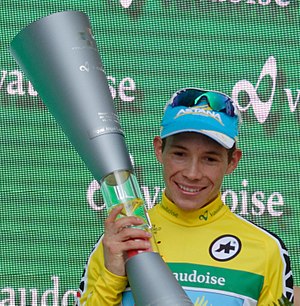
Miguel Ángel López (cykelrytter)
López ved Tour de Suisse 2016
Miguel Ángel López er en colombiansk cykelrytter som cykler for Astana.